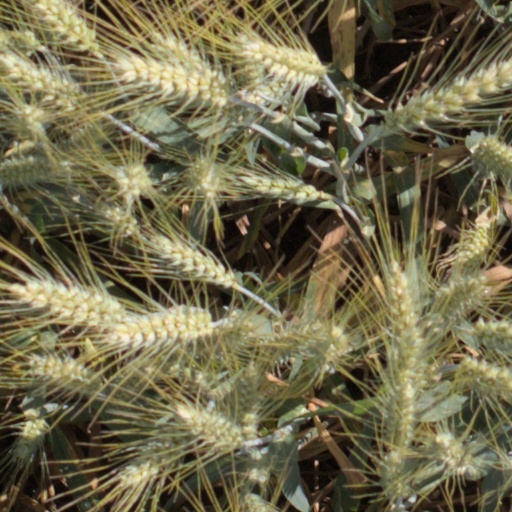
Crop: wheat